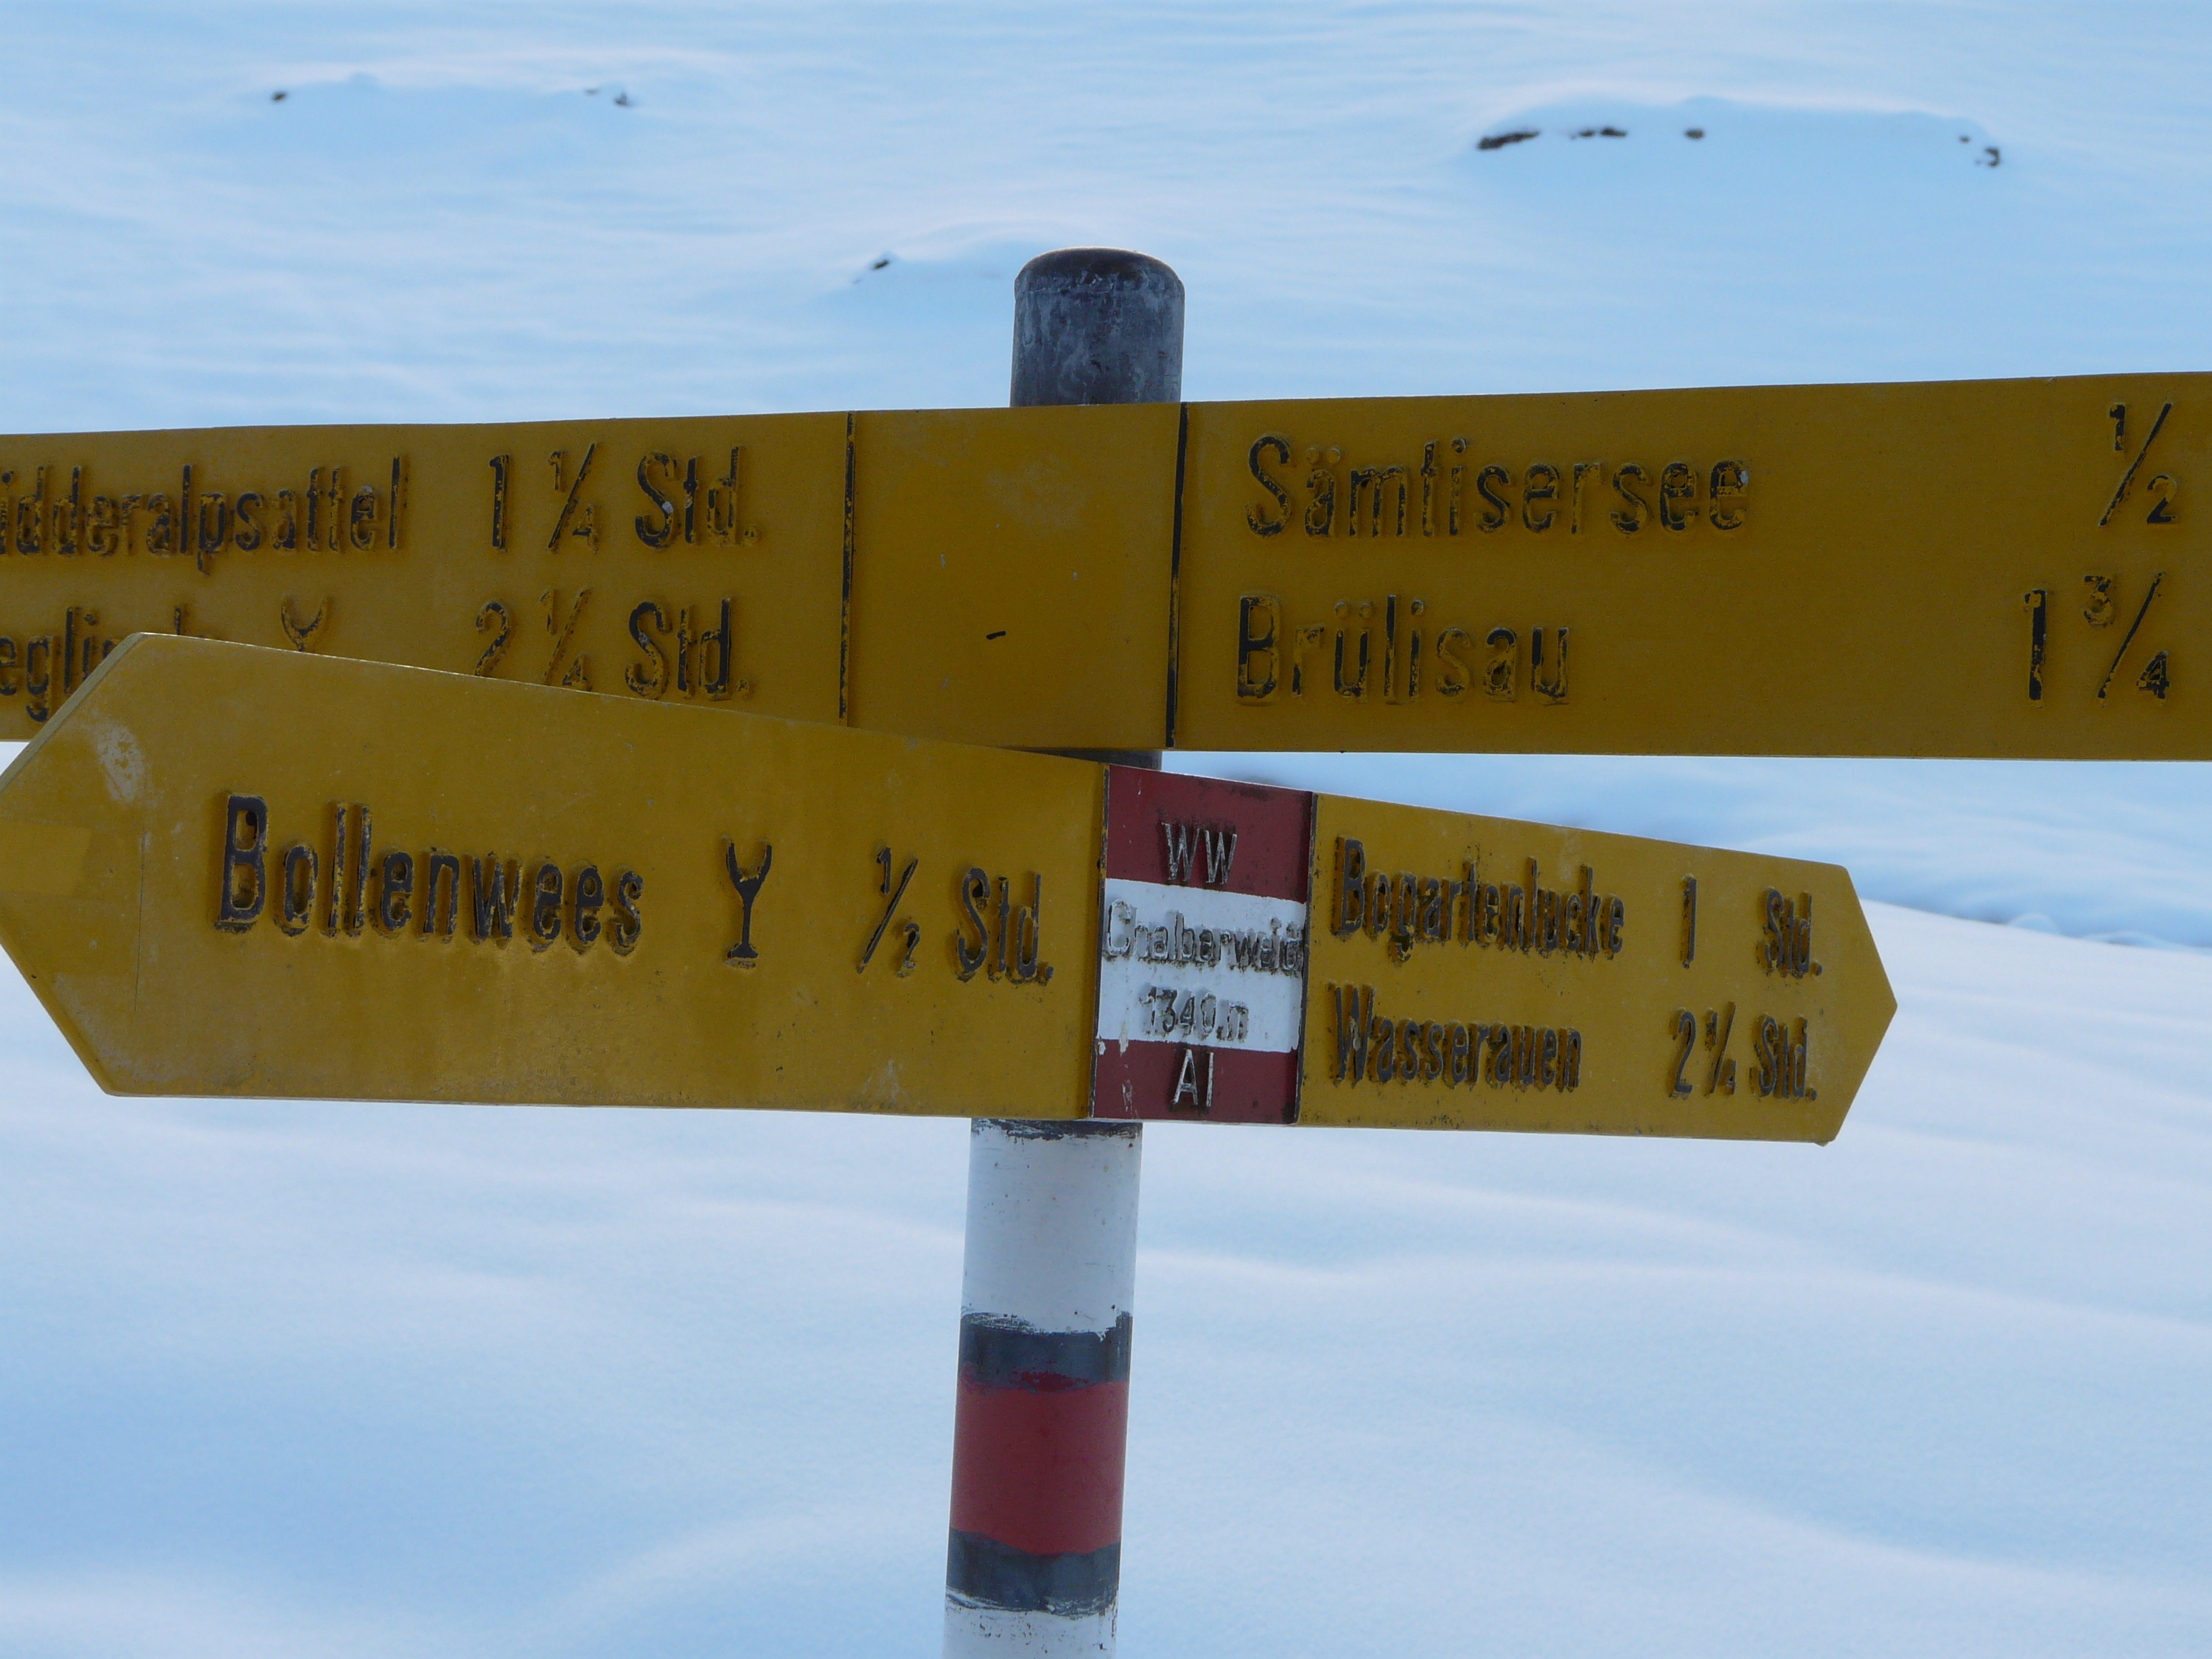
mountain, snow, winter, number, sign, street sign, yellow, signage, appenzell, shape, traffic sign, alpstein, atmosphere of earth